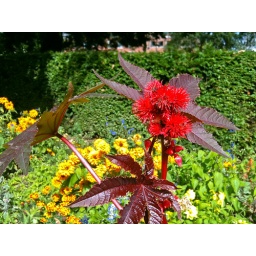
A snap in Southampton of a strange red flower that I don't recognise.